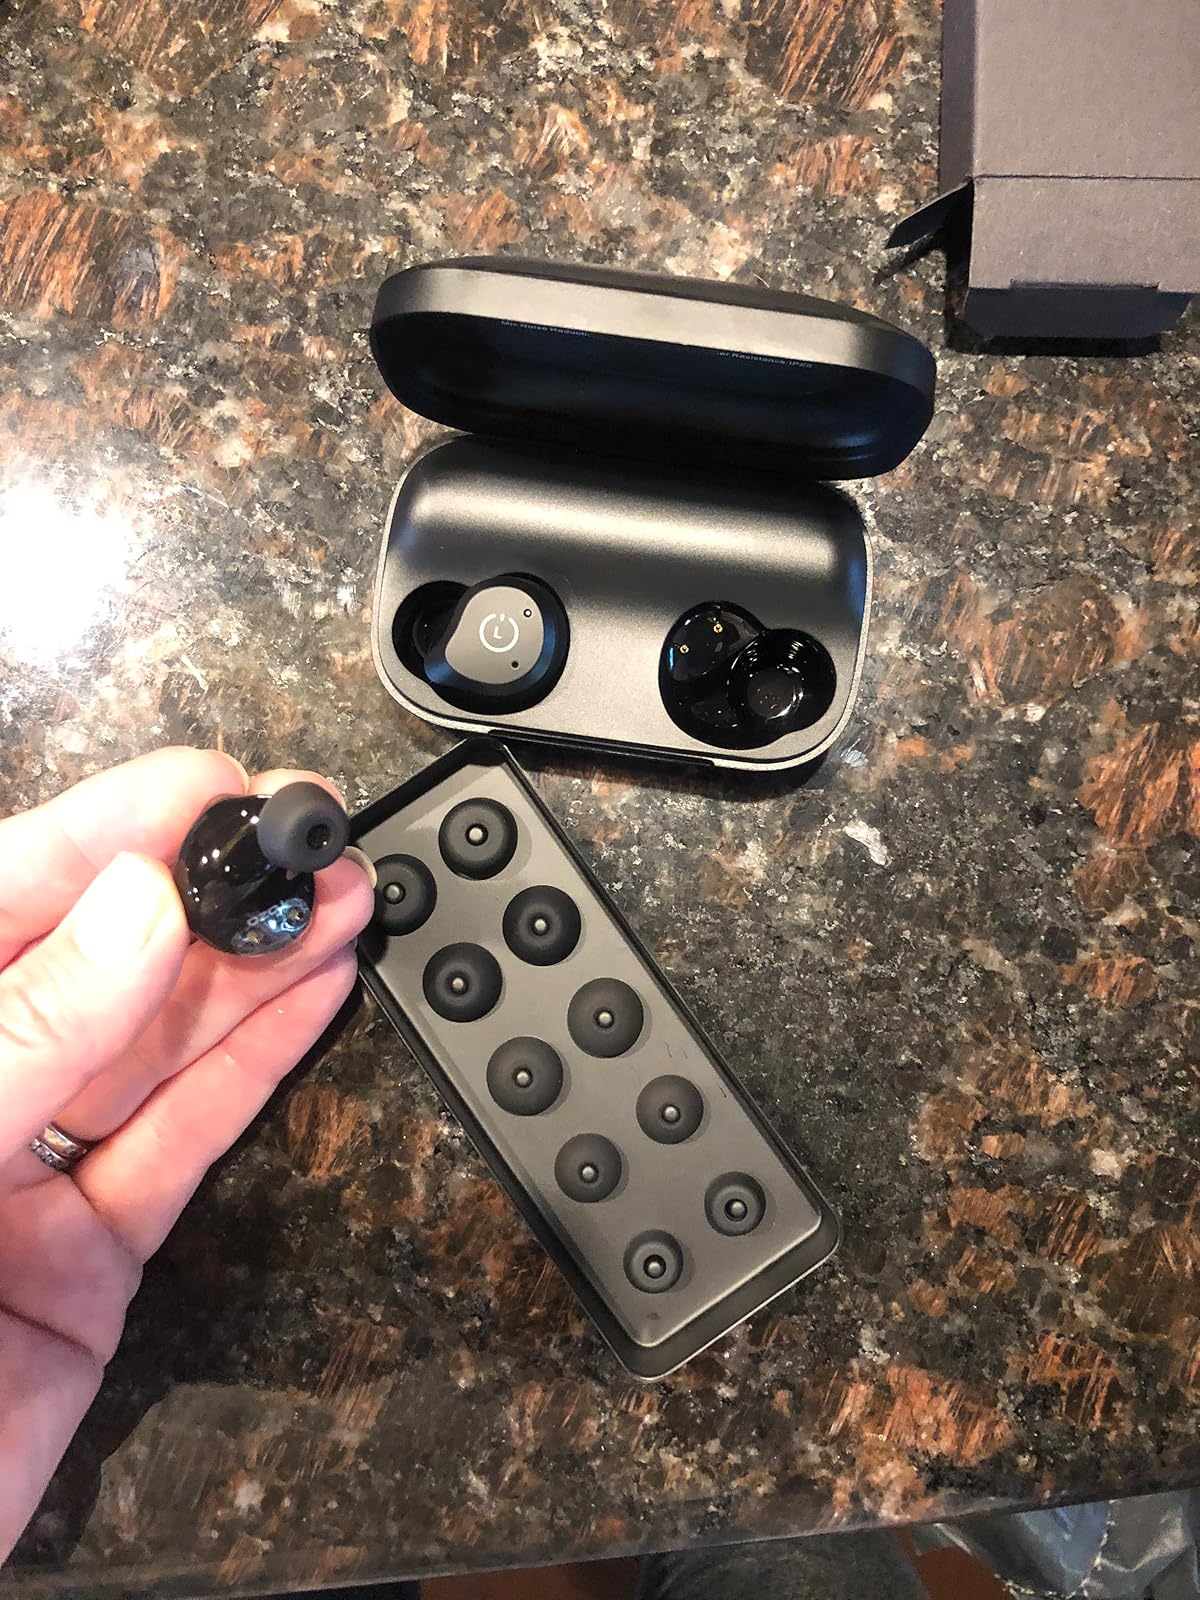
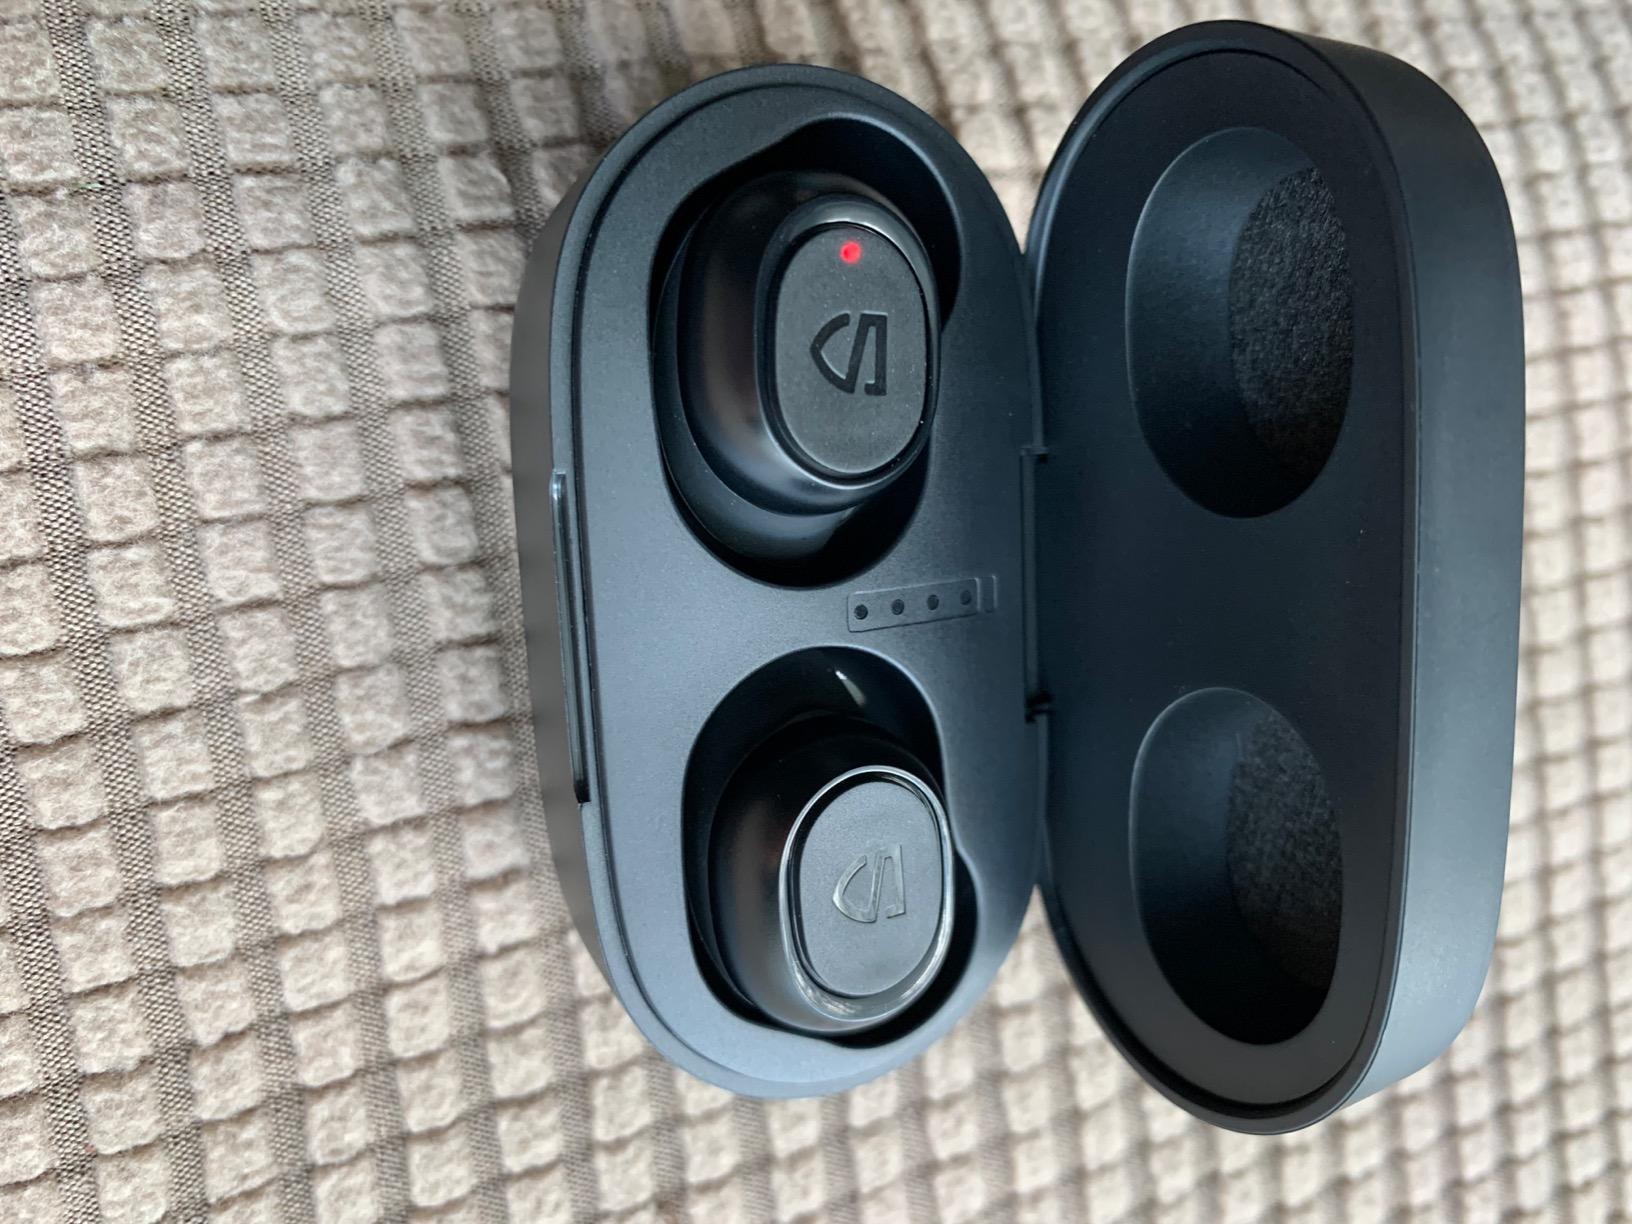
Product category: earbuds
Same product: no